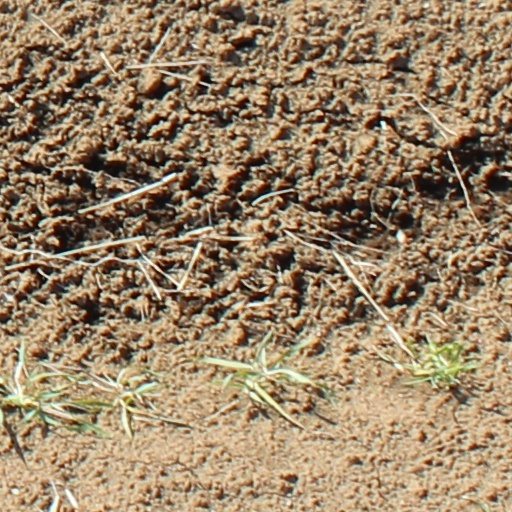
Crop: wheat